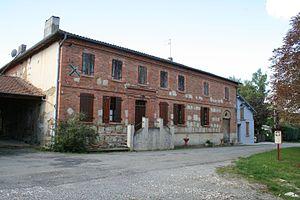
Maison de la commune de Pébées, dans le Gers
Pébées est une commune française située dans le département du Gers en région Occitanie.